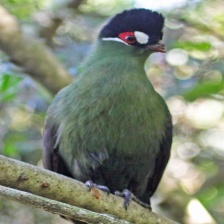
Species: GUINEA TURACO
Scientific name: TAURACO PERSA